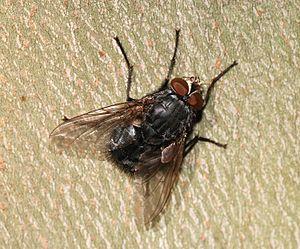
Une mouche bleue (Calliphora vicina) mâle.
Calliphora vicina est un insecte de l'ordre des diptère et de la famille des Calliphoridae et du genre Calliphora. Elle est nommée en français Mouche bleue de la viande, nom qu'elle partage avec Calliphora vomitoria, une espèce proche tant en termes de morphologie que de comportement. Sa larve se nourrit de matière animale en décomposition. De par son cosmopolitisme et son activité tout au long de l'année, c'est l'une des espèces les plus utilisées dans le cadre de l'entomologie forensique pour dater les cadavres dans les enquêtes criminelles. Cette espèce fut décrite par l'entomologiste français Jean-Baptiste Robineau-Desvoidy en 1830. Son épithète dérive du latin vicinus signifiant « voisinage ».
Les insectes sont une classe d'animaux invertébrés de l'embranchement des arthropodes et du sous-embranchement des hexapodes. Ils sont caractérisés par un corps segmenté en trois tagmes protégés par une cuticule formant un exosquelette composé de chitine et pourvu de trachées respiratoires.
Les Ptérygotes sont une sous-classe d'insectes à part dans la classification de Bey-Bienko. Ptérygote signifie « ailé ». Les insectes ptérygotes sont normalement ailés à l'état adulte bien que certains représentants aient pu devenir secondairement aptères, après avoir eu des ancêtres ailés.